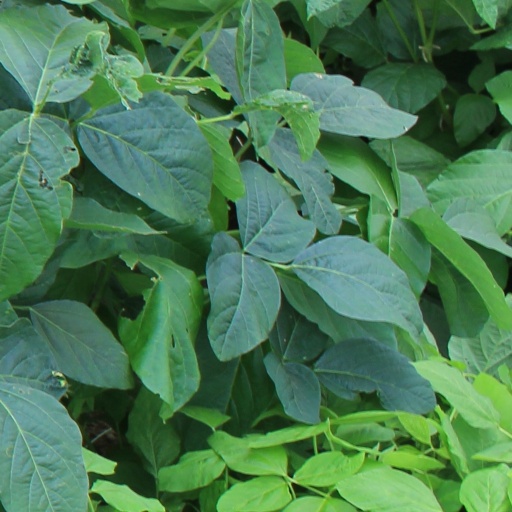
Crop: soybean